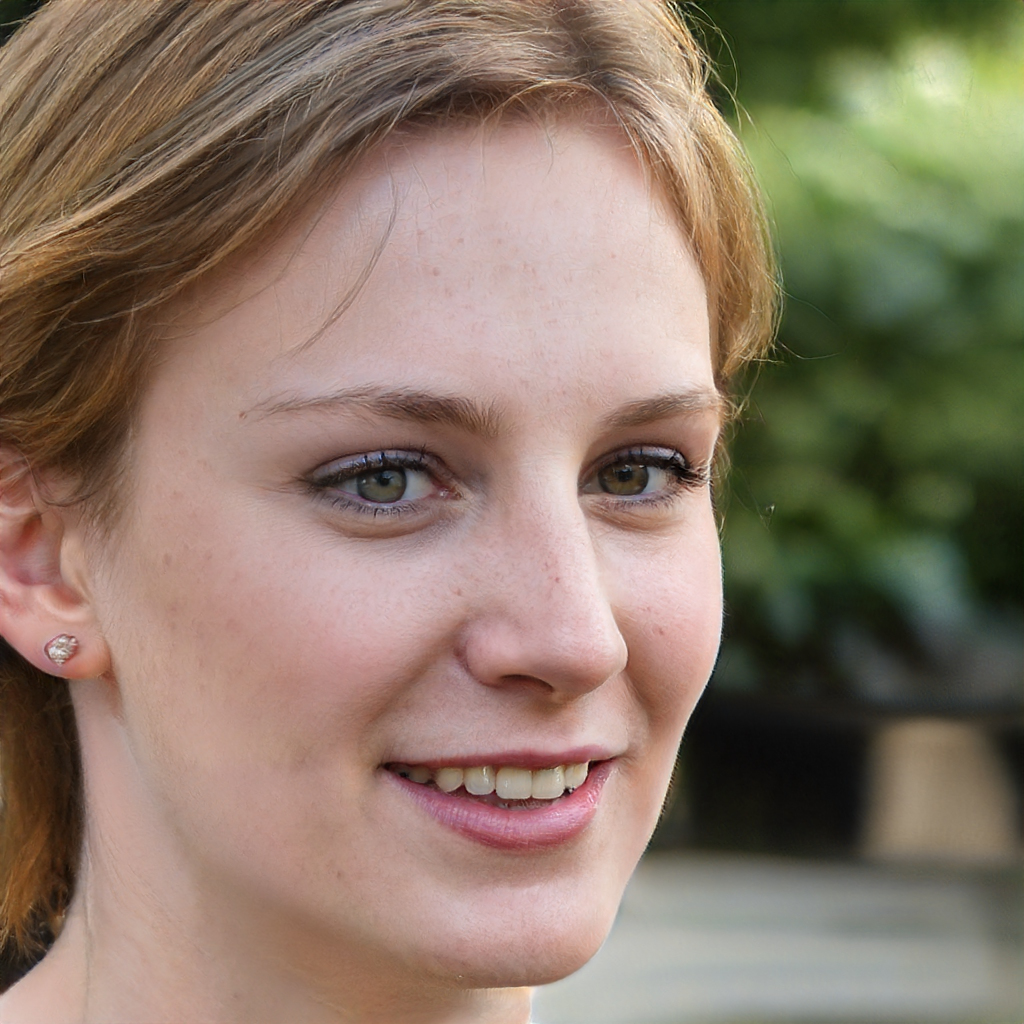
Label: Colored